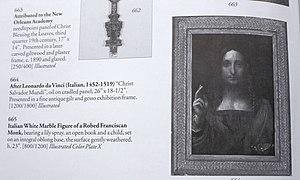
Le Salvator Mundi est une peinture à l'huile sur bois de noyer, sur le thème du Christ rédempteur, attribuée suivant la plupart des experts à Léonard de Vinci en totalité ou en partie à ses élèves Bernardino Luini ou Giovanni Antonio Boltraffio. Le Musée du Louvre, à travers Vincent Delieuvin en 2019, n'exprime plus aucune attribution, souhaitant encourager plus de recherches sur l'œuvre. Afin de le distinguer des copies de l'atelier de Vinci, le tableau, dont la restauration a été très critiquée, est aussi appelé Salvator Mundi, version dite « Cook », du nom d'un de ses anciens propriétaires, Francis Cook.